Maid Marian

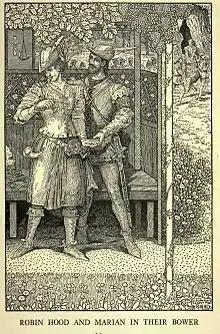
Robin Hood and Marian in their Bower (1912). Maid Marian wears a Tyrolean hat and carries a hunting horn.

Maid Marian (or Marion) is never mentioned in any of the earliest extant ballads of Robin Hood. She appears to have been a character in May Games festivities (held during May and early June although it could be rarely held mid June, most commonly around Whitsun) and is sometimes associated with the Queen or Lady of May or May Day. In "The Quest for Robin Hood", Jim Lees suggests that Maid Marian was originally a personification of the Virgin Mary. Both a "Robin" and a "Marian" character were associated with May Day by the 15th century, but these figures were apparently part of separate traditions; the Marian of the May Games is likely derived from the French tradition of a shepherdess named Marion and her shepherd lover Robin, recorded in Adam de la Halle's "Le Jeu de Robin et Marion", circa 1283. It isn't clear if there was an association of the early "outlaw" character of Robin Hood and the early "May Day" character Robin, but they did become identified, and associated with the "Marian" character, by the 16th century. Alexander Barclay, writing in c. 1500, refers to "some merry fytte of Maid Marian or else of Robin Hood". Marian remained associated with May Day celebrations even after the association of Robin Hood with May Day had again faded. The early Robin Hood is also given a "shepherdess" love interest, in "Robin Hood's Birth, Breeding, Valor, and Marriage" (Child Ballad 149), his sweetheart is "Clorinda the Queen of the Shepherdesses". Clorinda survives in some later stories as an alias of Marian. Francis James Child notes that the early mentions of Friar Tuck (another May Games character) are in association with Marian. By the mid 16th century the May Games had become increasingly bawdy, and in one play Robin even gives Marian to Friar Tuck as a concubine: "She is a trul of trust, to serue a frier at his lust/a prycker a prauncer a terer of shetes/a wagger of ballockes when other men slepes."